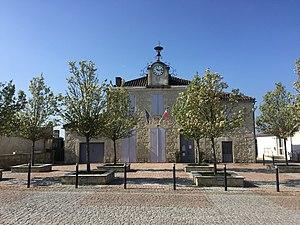
Caussens est une commune française située dans le département du Gers, en région Occitanie.